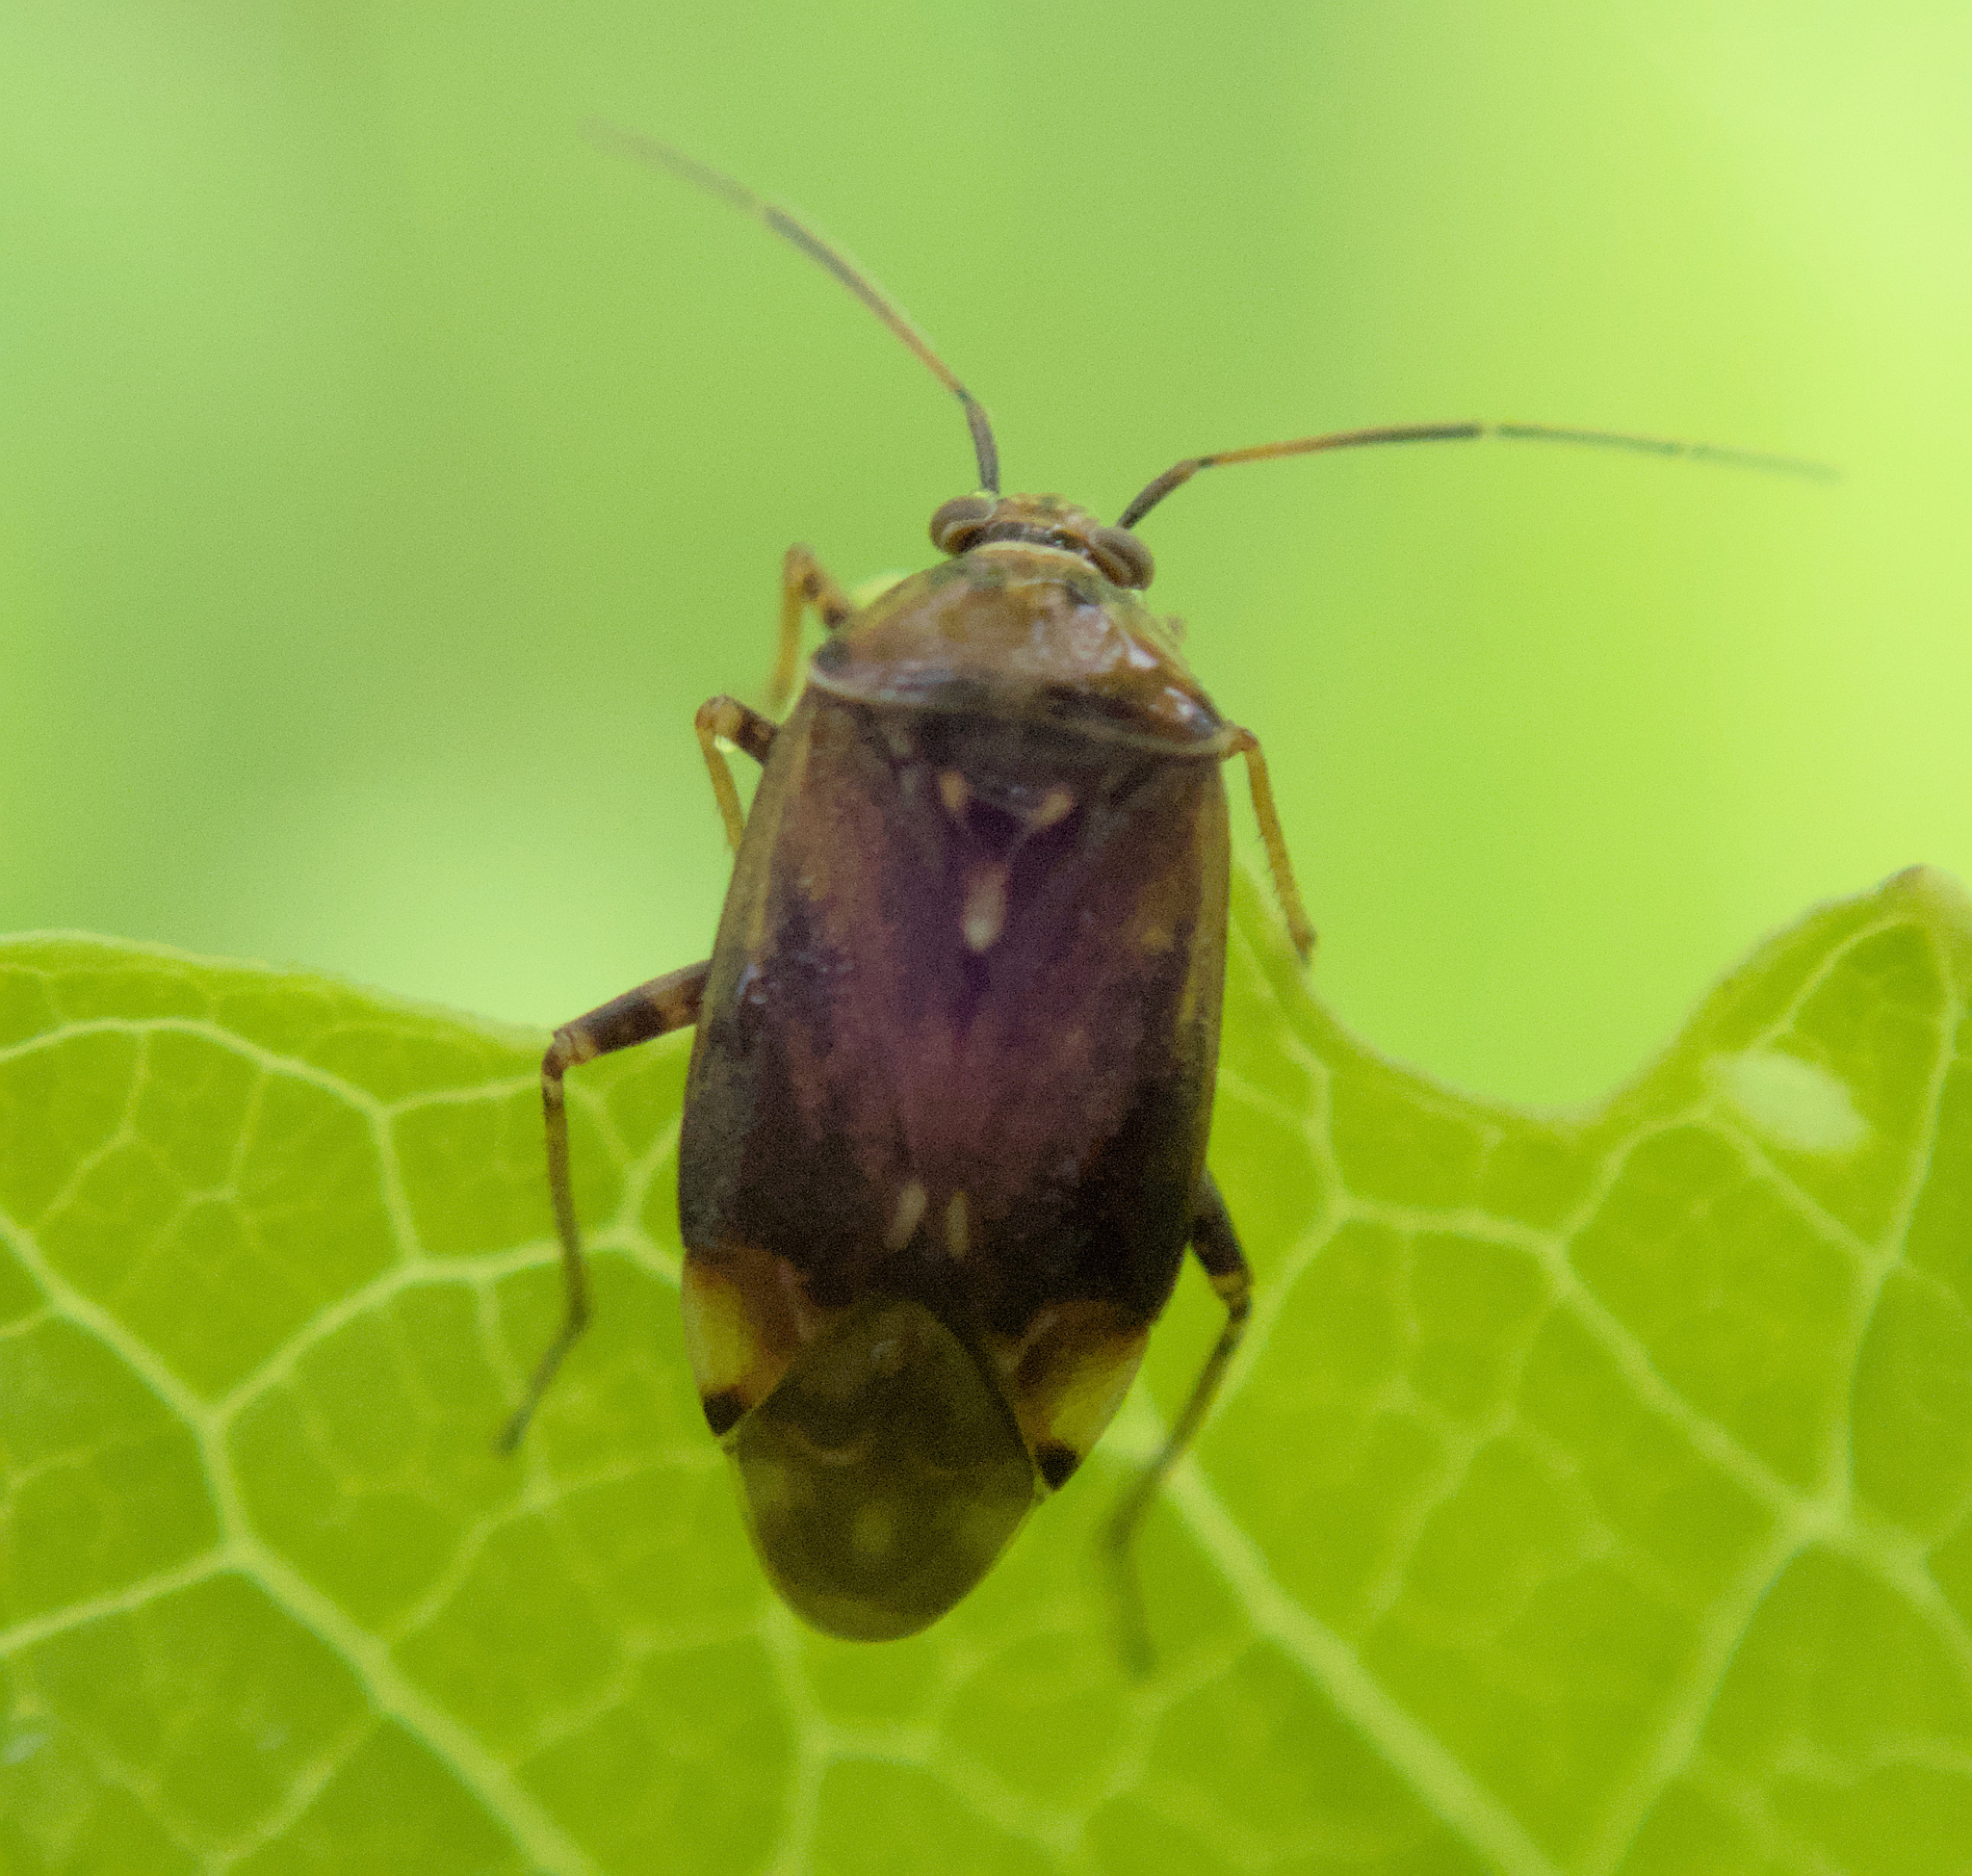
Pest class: lygus_bug